Agriculture in Bhutan

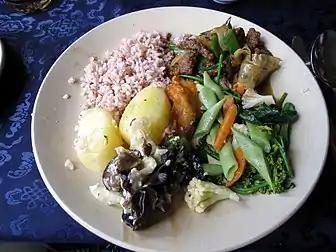
Potato has become a staple to Bhutanese diet.

George Bogle seems to have planted potato as he traveled from Buxa Duar through Chapcha Gewog to Thimphu in 1774. After reaching Jaigugu, Bogle reported, "I planted ten potatoes" in an area that must have been about a mile from Pachu–Chinchu (Thimchu) in 1774. He also reports planting 15 potatoes on arrival at Muri-jong (which Turner called Murichom), which was 18 miles from Chukha District. However, it is quite possible that potato may have reached parts of Bhutan earlier, as it was already widely cultivated in northern India. The tuber grew fairly easily and the Bhutanese took an immediate liking to it, so that in 1776 the Dzongpon of Punakha even asked Bogle to send more as they had eaten the whole harvest without saving any seeds. The Dzongpon sent Bhutanese pears to Bogle as a gift. In the early 1980s, three high-yielding, blight resistant potato seeds were released through the Bhutan National Potato Programme. In 2001, potato cultivation had increased to 35,436 metric tonnes of which 24,000 metric tonnes was exported. Today, potato is grown in all Dzongkhags of Bhutan; although widely consumed locally, most of the crop is grown for the export market. Potatoes are produced by many farmers, from small landholders to tenant and large farmers, by high-altitude yak herders, and by farmers of the sub-tropics.